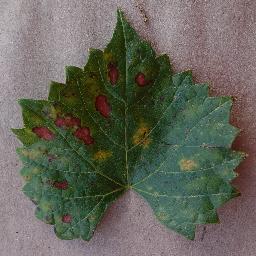
Label: Grape___Esca_(Black_Measles)